Operation Sandblast

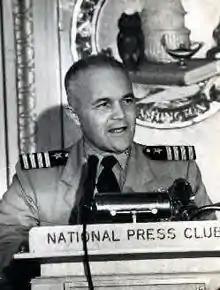
Middle-aged man wearing U.S. Navy khaki uniform and Captain shoulder epaulettes standing behind a lectern with microphone and placard that reads "National Press Club".

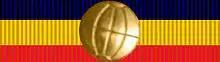
Rectangular military decoration ribbon consisting of blue, yellow, and red horizontal stripes with a miniature golden replica of the globe of the world at its center.

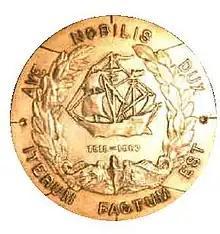
A round brass metal object features a sailing ship in the center over the U.S. Navy submarine service chest insignia of a dolphin and framed in a laurel wreath. In a circle around the edges are the Latin words "Ave Nobilis Dux, Iterum Factum Est" which translates to "Hail Noble Captain, It is Done Again."

Because of the public uproar over the U-2 Incident, which sparked a major Soviet-American diplomatic crisis that led to the collapse of the 1960 Paris Summit, most of the official celebrations for "Triton" circumnavigation were canceled. The voyage did receive extensive contemporary coverage by the news media, including feature magazine articles by "Argosy", "Life", "Look", "National Geographic", and the "Saturday Evening Post" as well as television and newsreels.